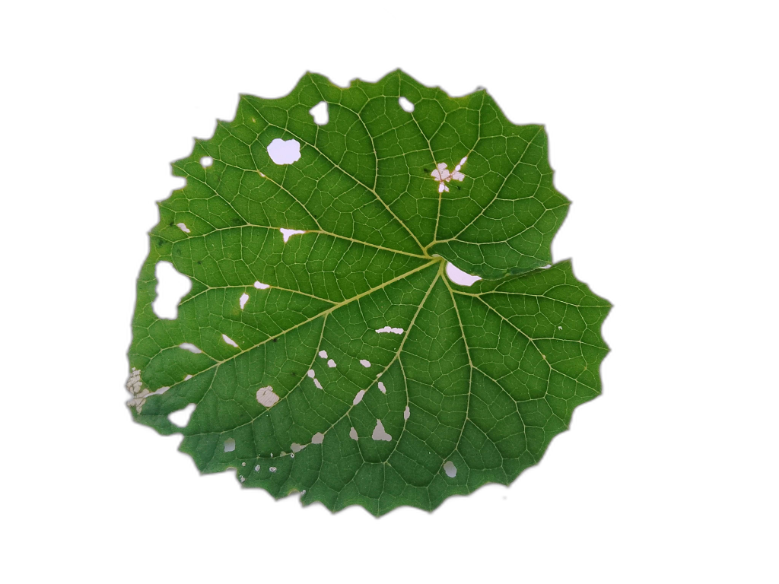
Crop: Zucchini
Label: Insect_Damage